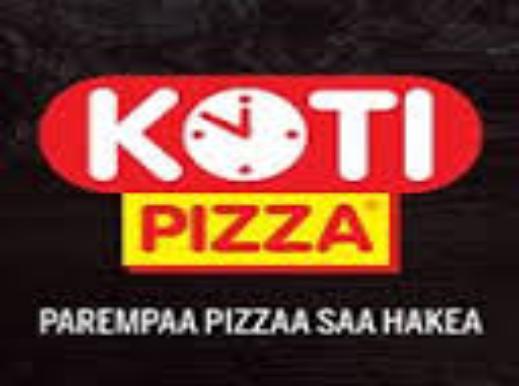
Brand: Kotipizza
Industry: Food